Marble Hill, South Australia

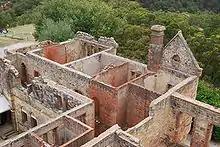
Ruins of Marble Hill in 2008 from the former bushfire lookout tower.

Because of the prohibitive cost of reconstruction, in September 1955 the government announced it would not rebuild Marble Hill. Additional damage was done when the government demolished some areas of the building considered to be "unsafe" a few days after the fire.